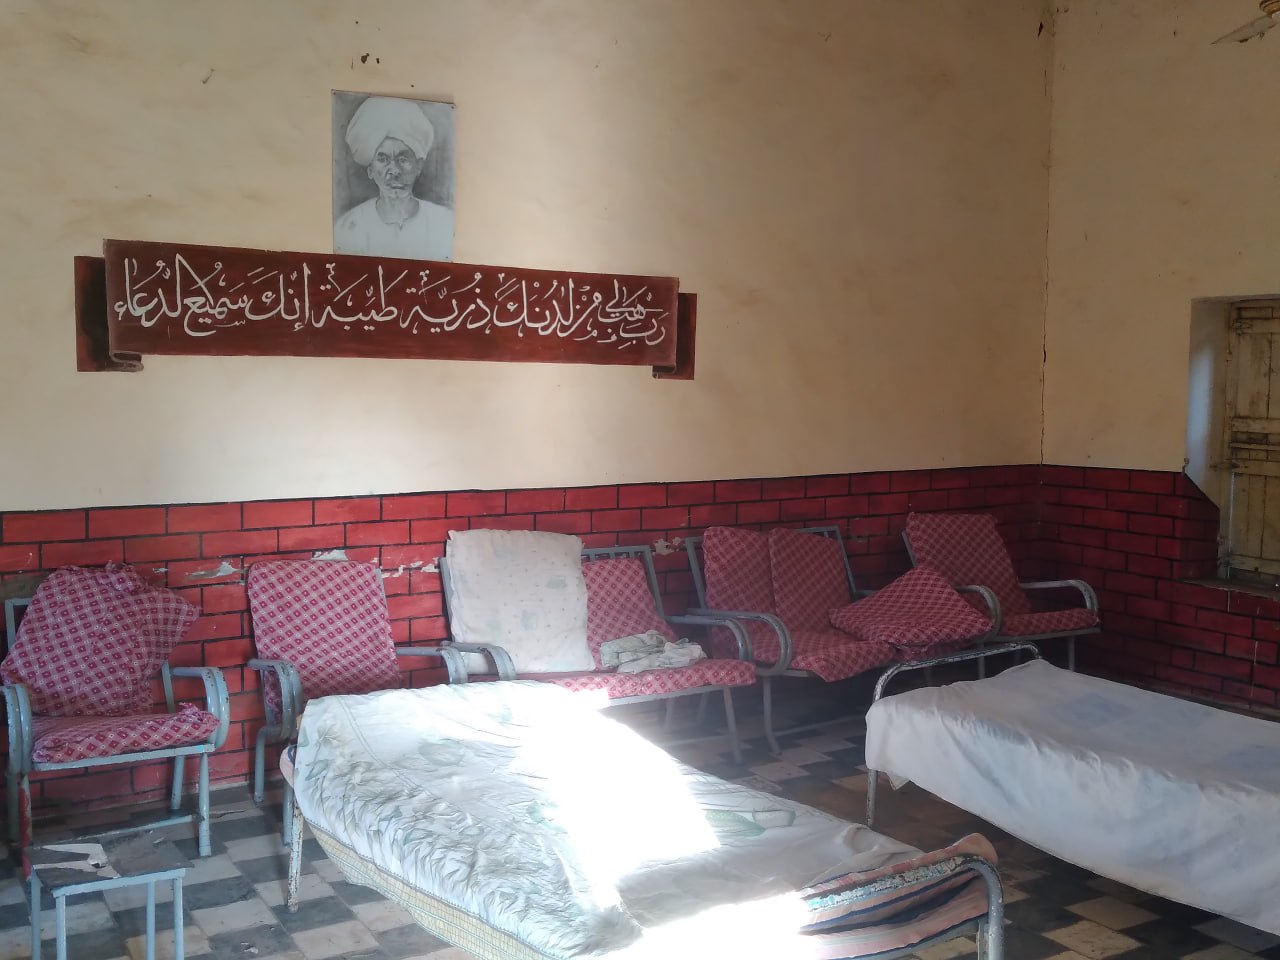
الوصف بالفصحى: ديوان رجالي تقليدي مخصص لاستقبال الضيوف وكبار السن
الوصف بالعامية السودانية: ديوان رجالي، قعدات وسريرين، زول كبير قاعد يراقب المكان بهدوء
التصنيف: Local Culture & Objects
التصنيف الفرعي: Social Spaces